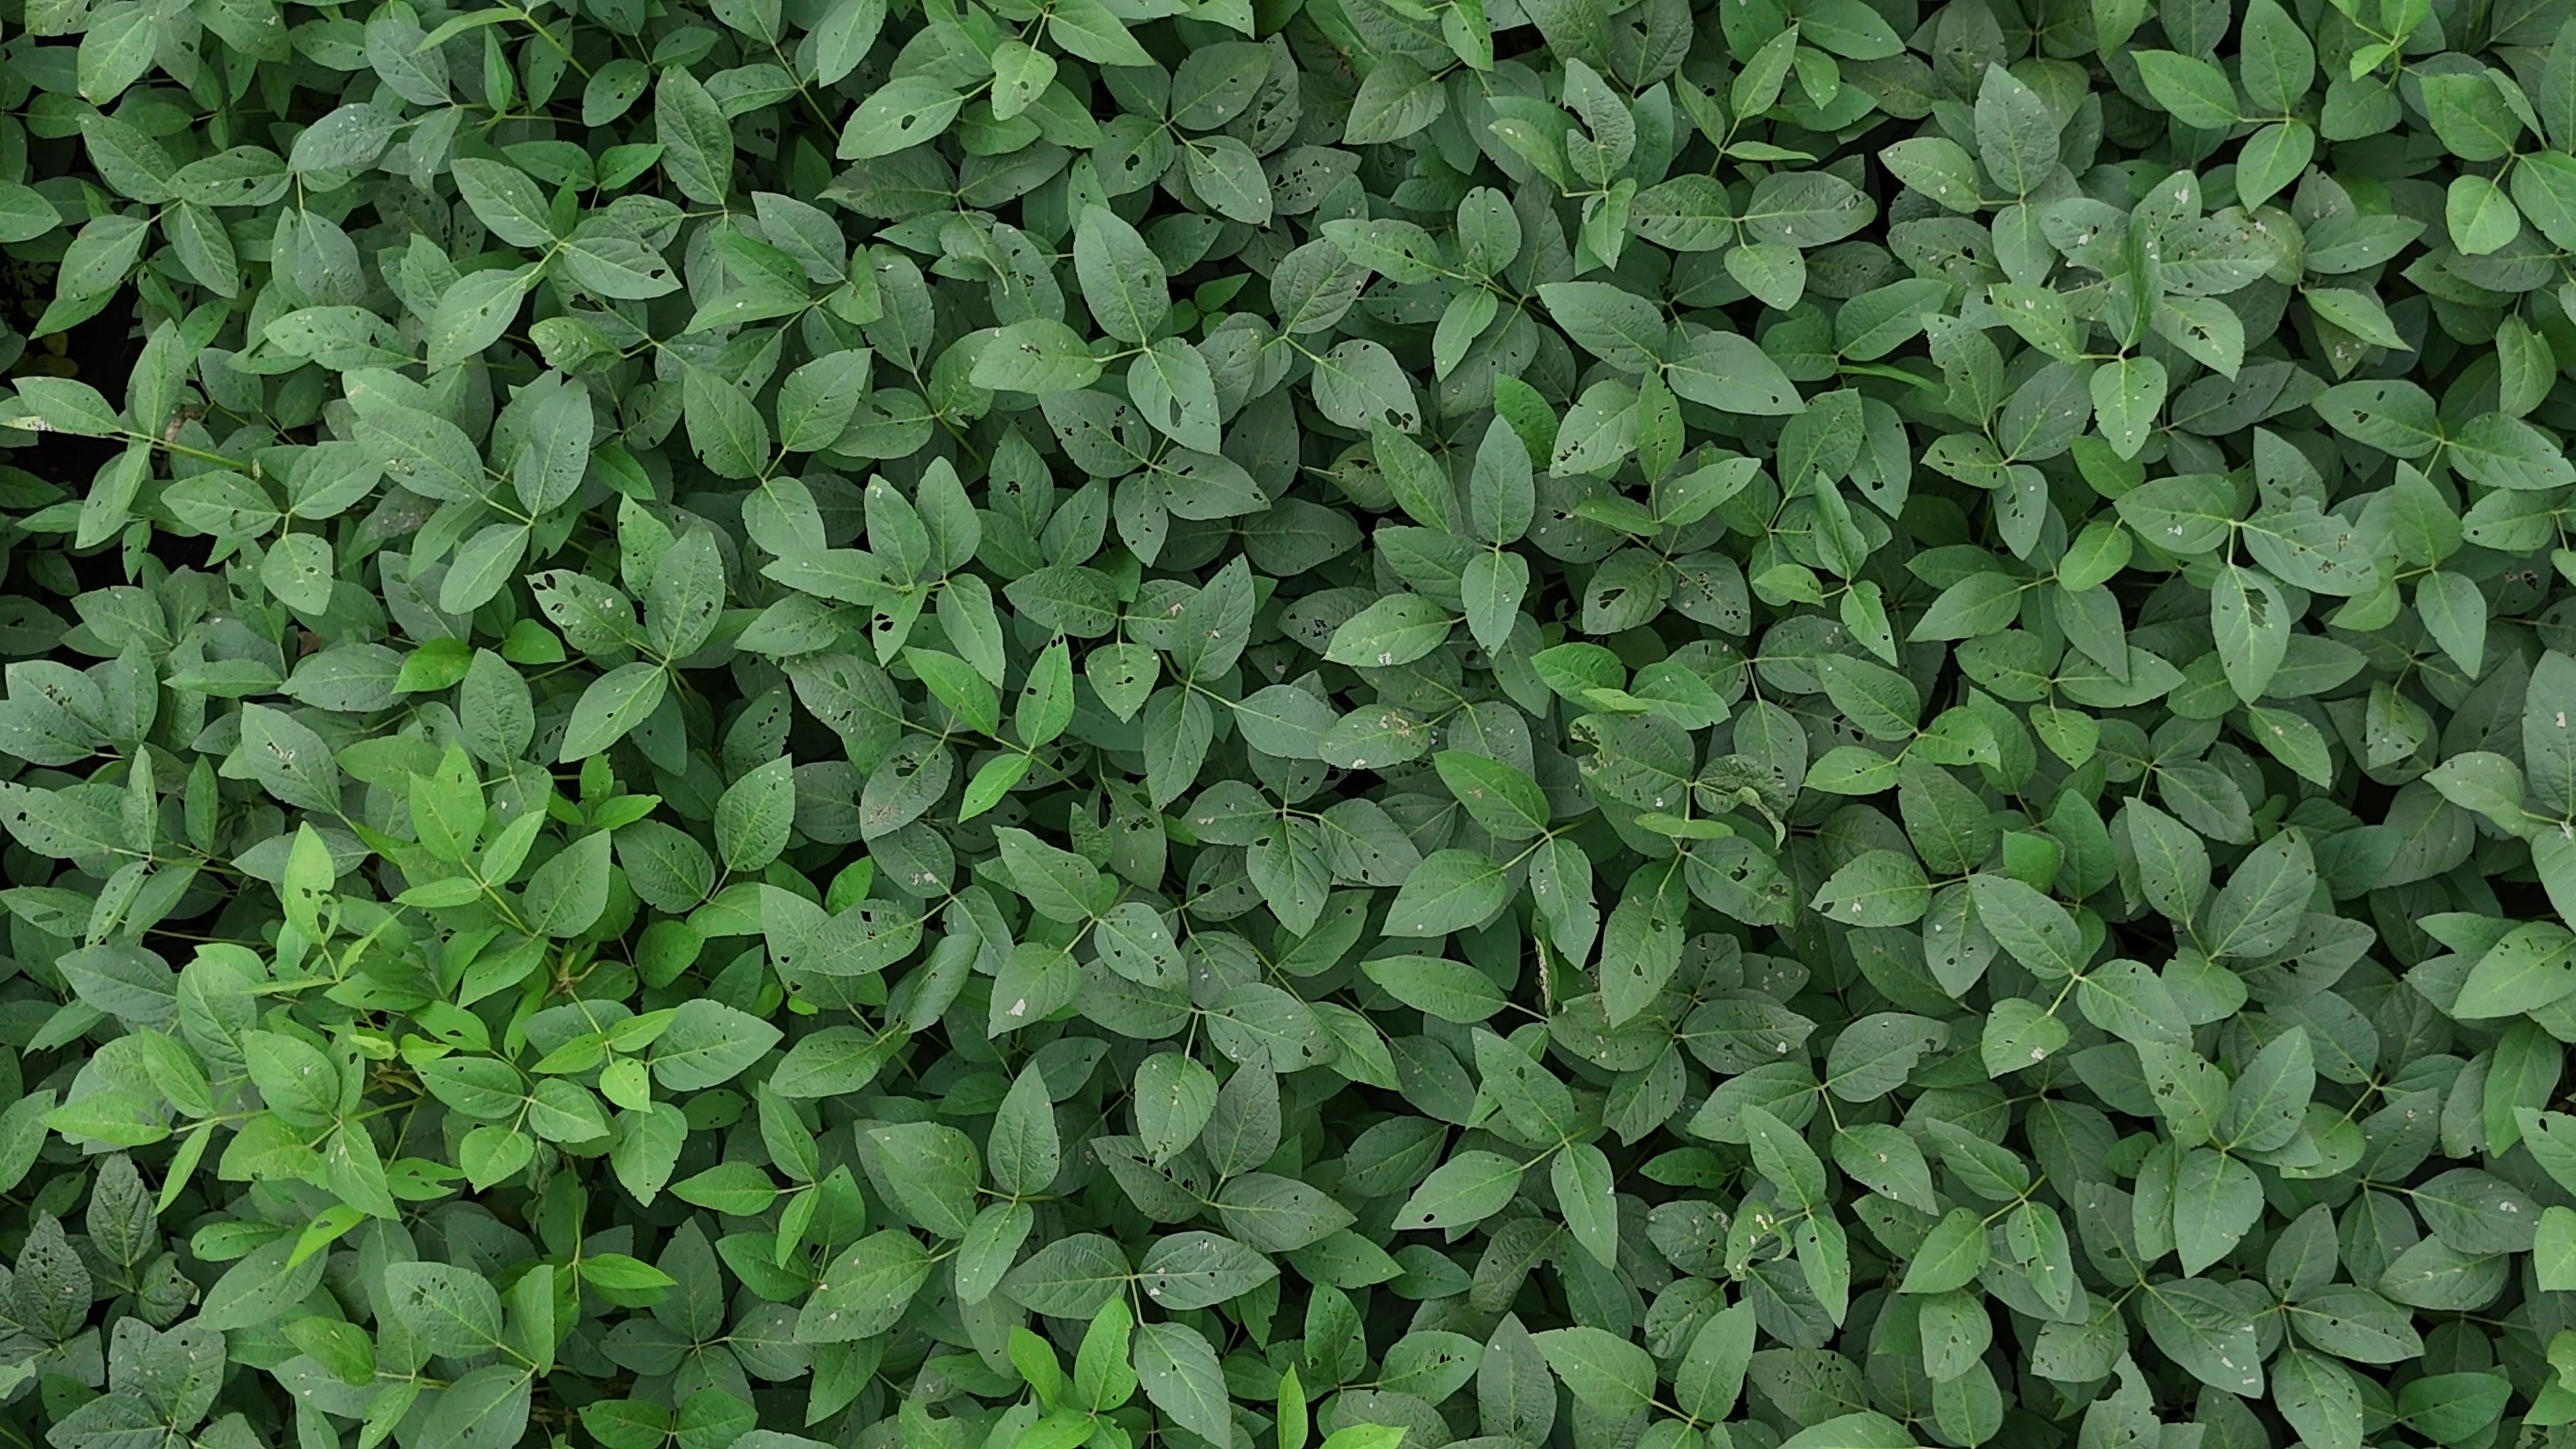
Label: Semilooper_Pest